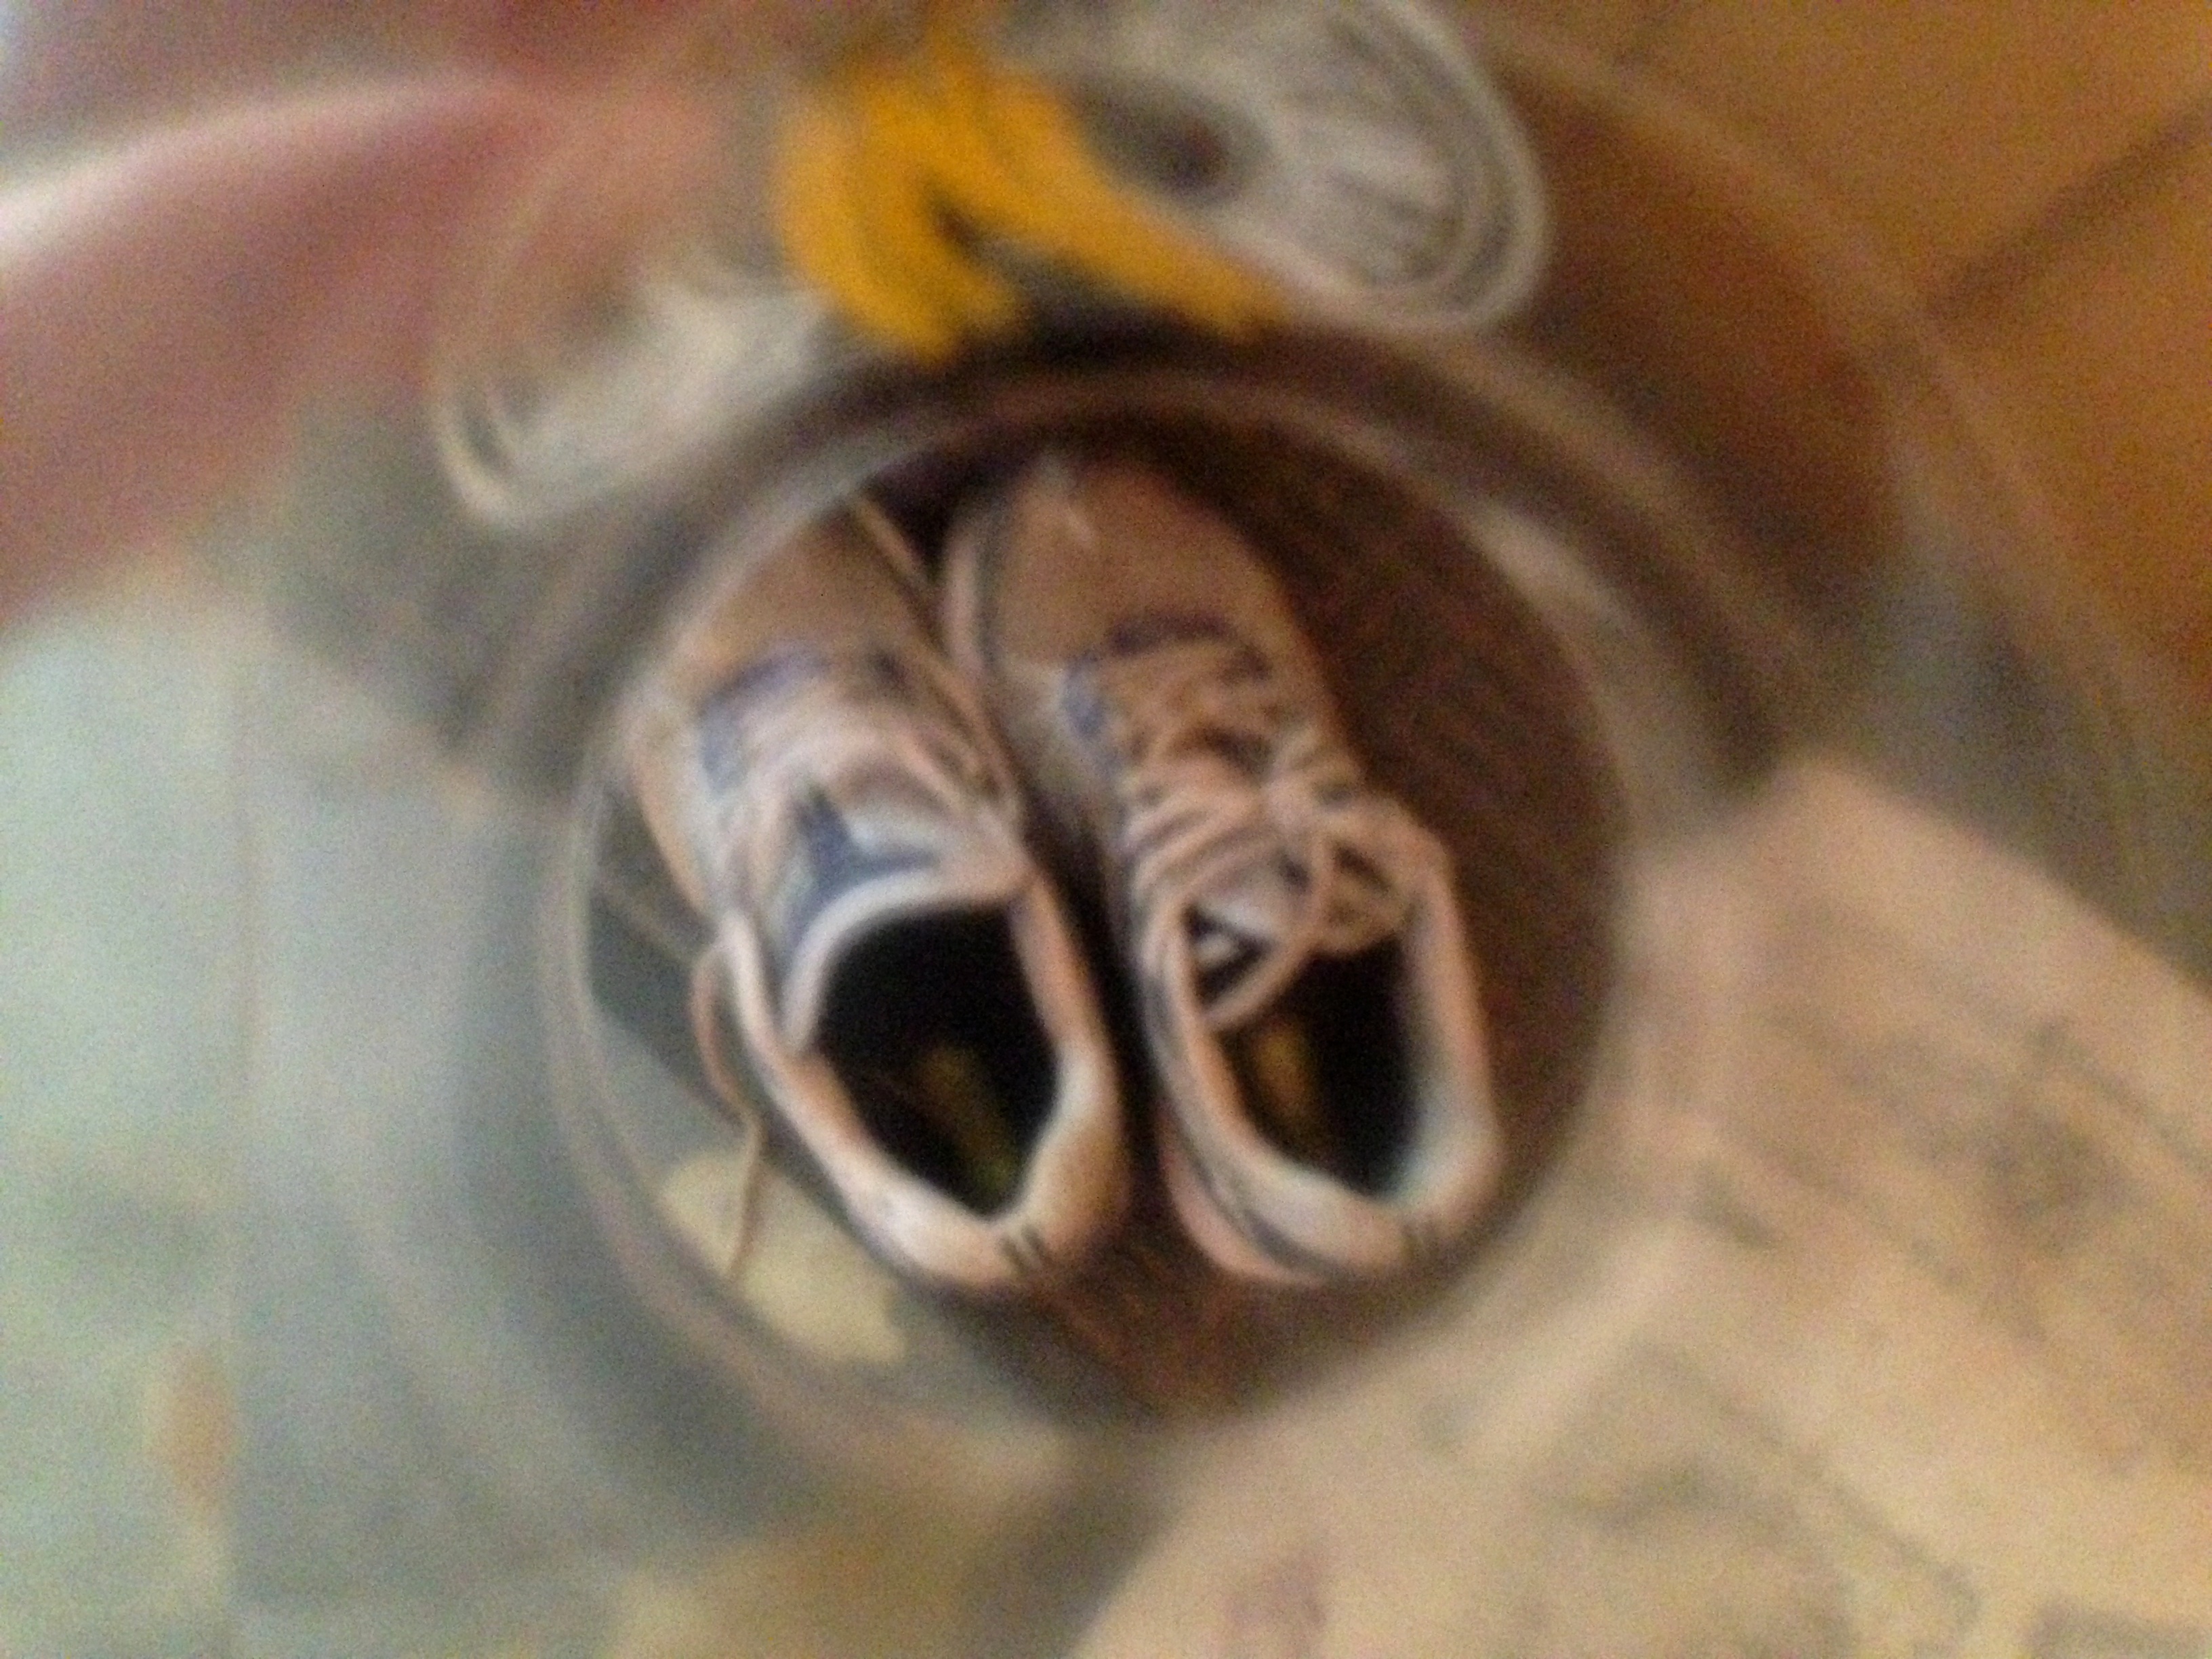
hand, close up, cool image, eye, carving, macro photography